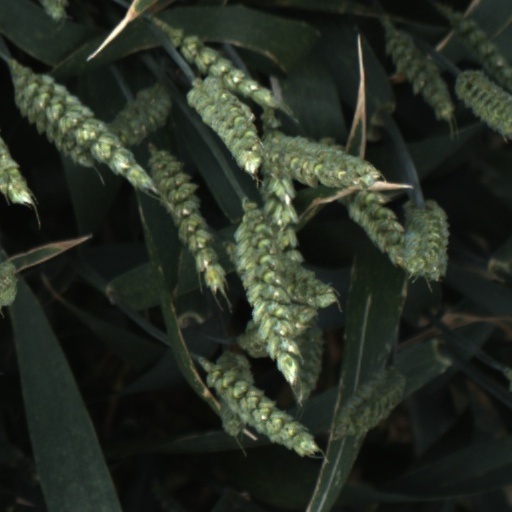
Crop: wheat